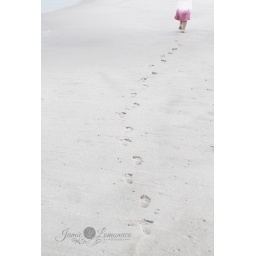
I just love this shot of her footprints in the sand and her running in the distance!